Withdean Stadium

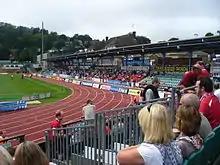
North Stand in the distance, in the foreground a temporary stand that has since been removed

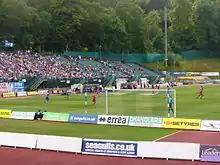
South Stand which existed while it was used by Brighton & Hove Albion F.C.

Withdean Stadium was voted the fourth worst football stadium in the UK by "The Observer" in 2004. The temporary nature of the stadium was obvious - the stadium was primarily used for athletics; there was a single permanent stand along the north side, while the other stands were assembled from scaffolding, some of which also served as temporary seating at the Open Championship golf tournament. The largest was the South Stand, running the entire length of the pitch. The east end of the pitch contained two medium-sized and one small stand. One of the larger stands here was designated as the family stand. The West Stand was the designated away stand. Changing and hospitality facilities were provided with portable cabins placed haphazardly around the site, and there was very limited on-site car parking.